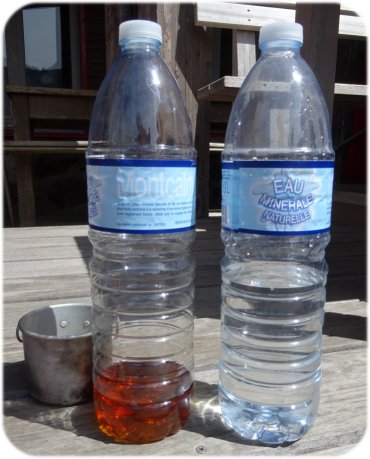
Label: plastic